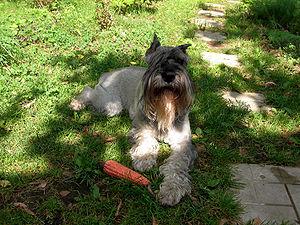
Schnauzer moyen.